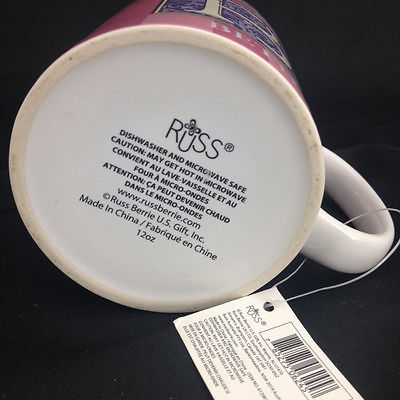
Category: mug